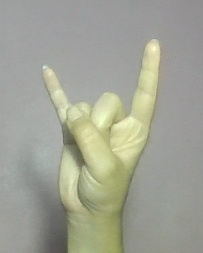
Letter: la